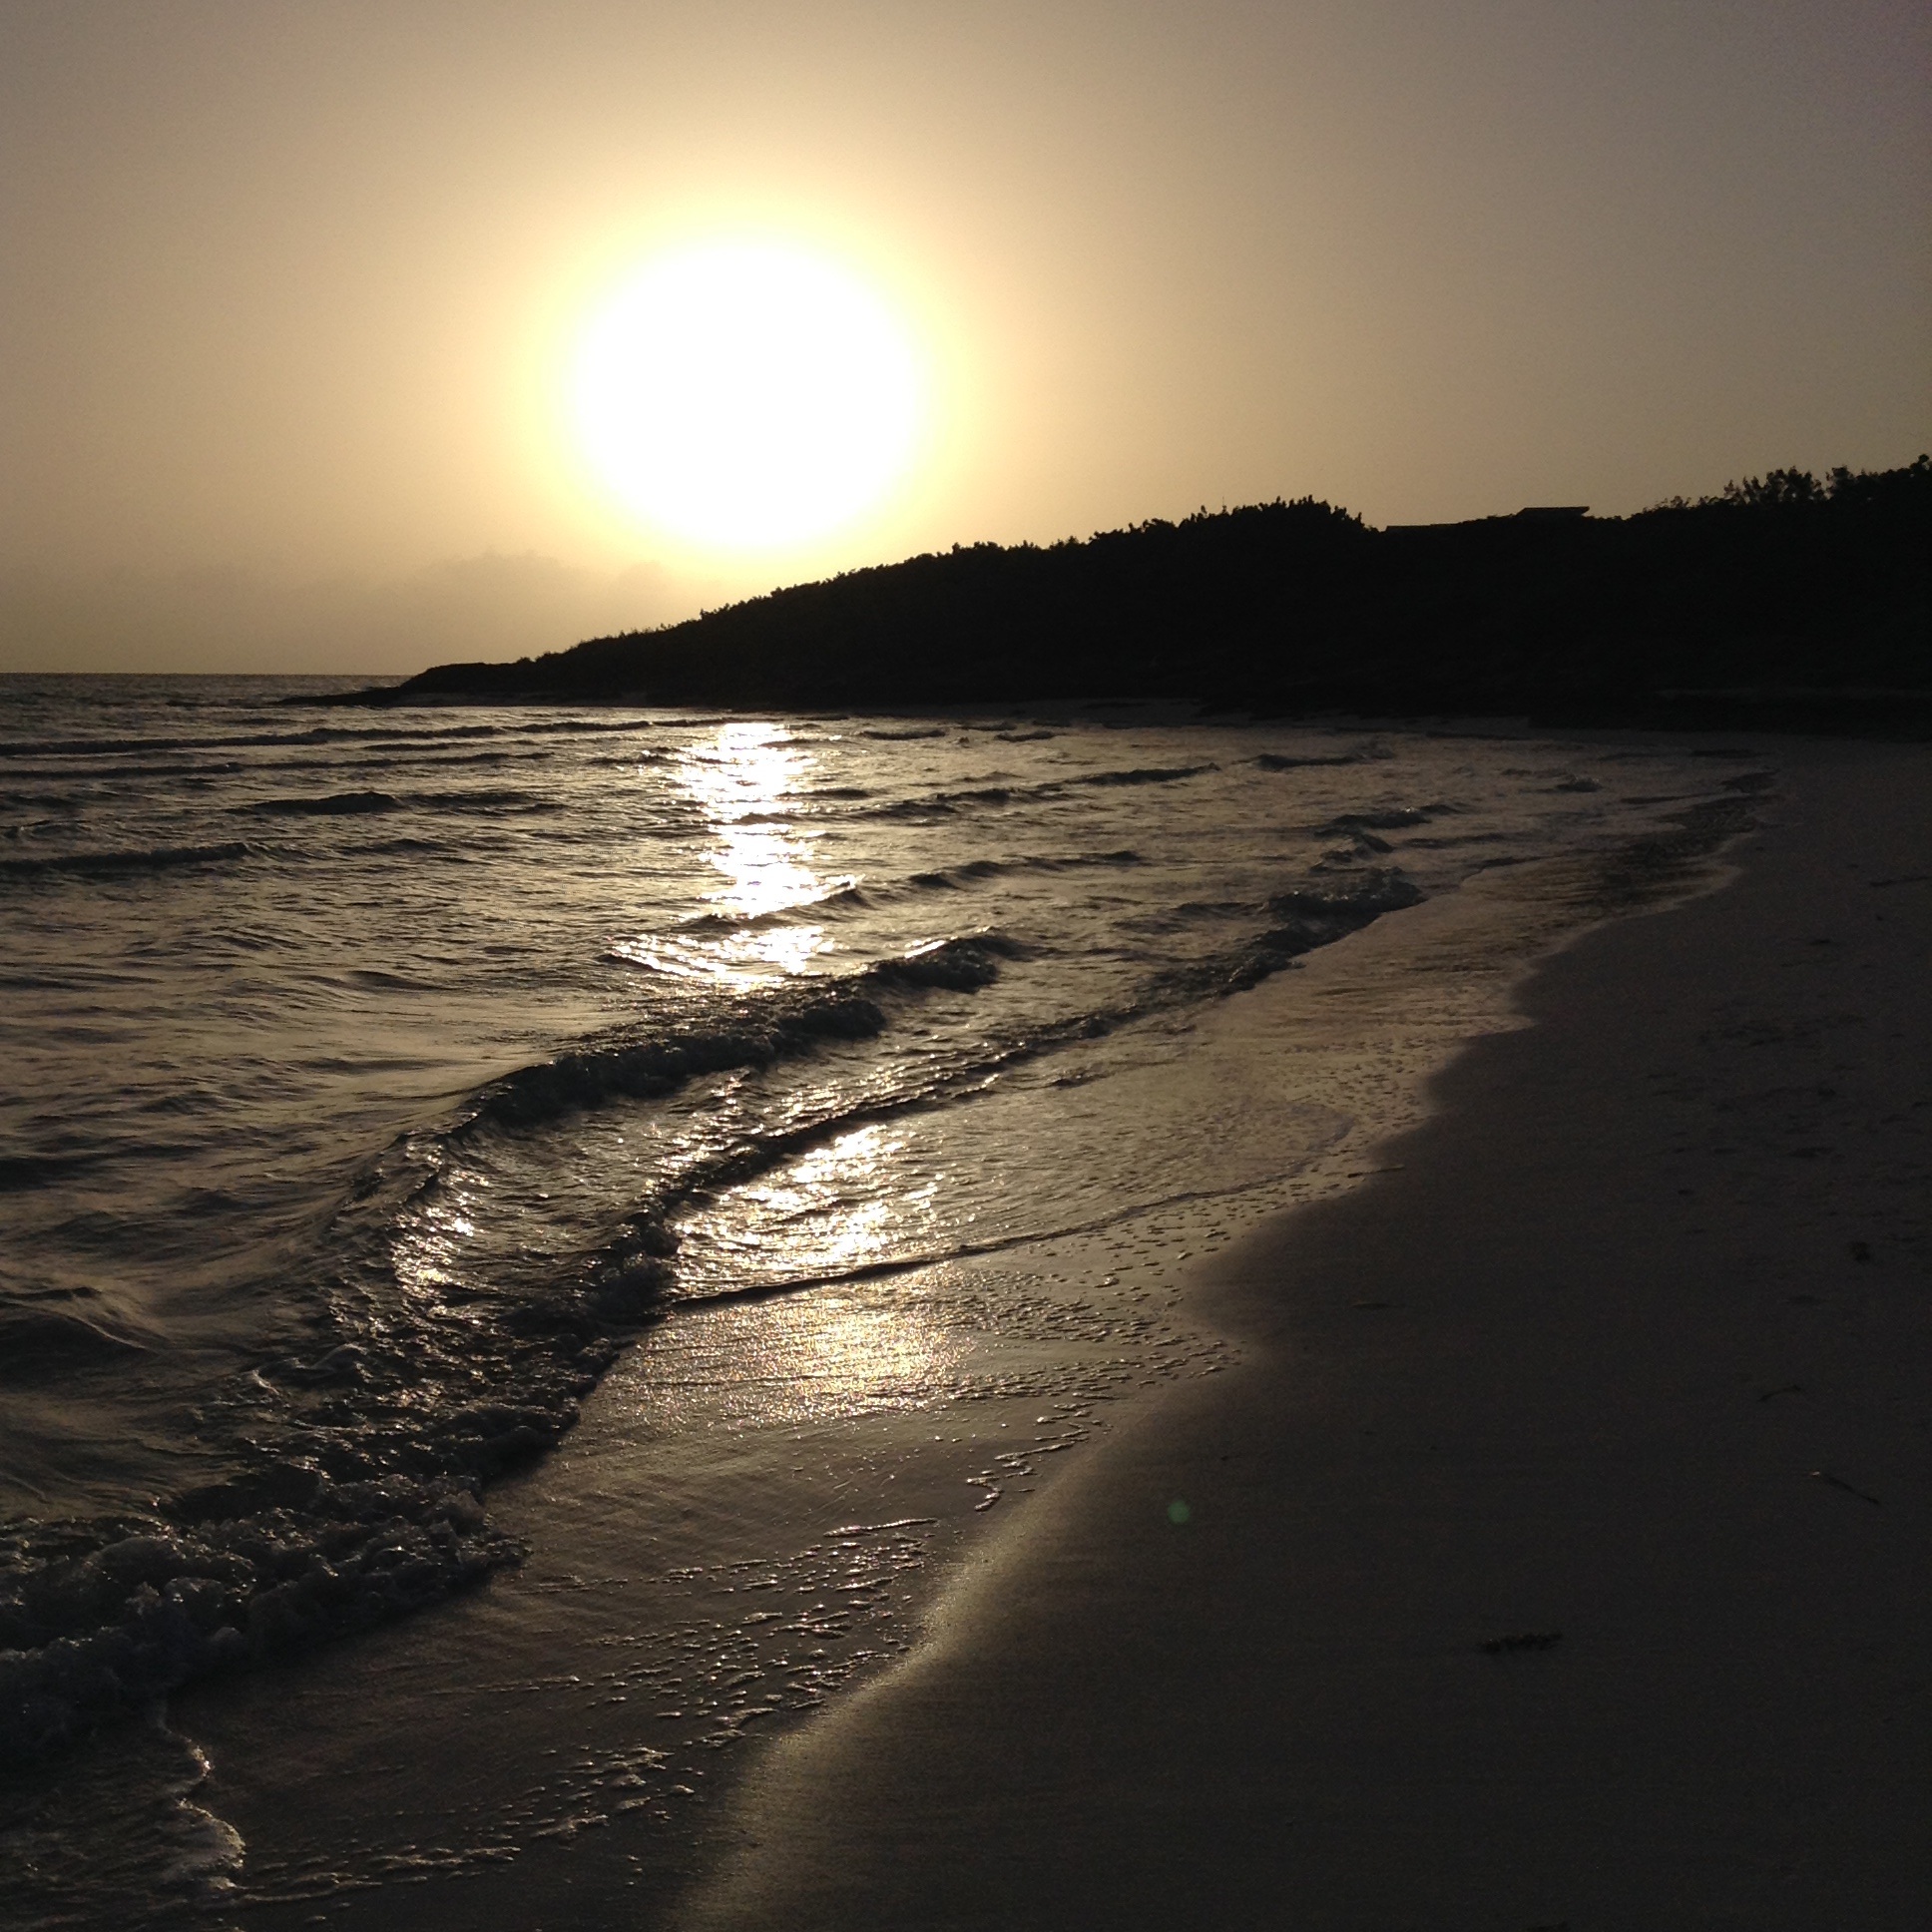
beach, sea, coast, sand, ocean, horizon, light, cloud, sun, sunrise, sunset, sunlight, morning, shore, wave, dawn, dusk, evening, reflection, body of water, astronomical object, wind wave